Şahan Arzruni

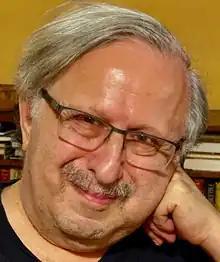
Şahan Arzruni in 2020

Şahan Arzruni (born 8 June 1943) is a New York–based Armenian-American classical pianist, ethnomusicologist, lecturer, composer, writer and producer.